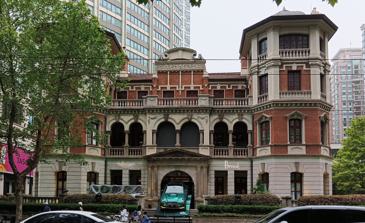
Building: Cha House
Country: China
Year built: 1920
Business Cha House 查公館 Former names The Qius' residence (1920–1940) Minli Middle School Block 4 (1940–2008) General information Type Business Architectural style Baroque architecture with Jiangnan features Coordinates 31°14′N 121°28′E / 31.23°N 121.46°E / 31.23; 121.46 Construction started 1913 Technical details Floor area 1777 square metres Awards and prizes Outstanding Historical Buildings (1999) Cha House is a building in Shanghai , People's Republic of China . The building was constructed in 1920 and was owned and used by two brothers, Qiu Xinshan and Qiu Weiqing, who were businessmen in the dye industry at that time. The Qius' residence originally comprised two blocks, the East Block and West Block. The West Block was demolished for the reconstruction of Minli Middle School , while the East Block was used as the office building of the school. In 2002, HKR International (HKRI) acquired the land-use right of Dazhongli, on which the building was located. Afterwards, the building was moved from its previous location to the current one and now forms part of the HKRI Taikoo Hui . History The Qius' residence (1920–1940) Cha House was built by two brothers, Qiu Xinshan and Qiu Weiqing, who were engaged in the dye industry, in the 1920s. The Qius' residence originally comprised two blocks (East Block and West Block) and each of the blocks was used by one of the brothers and his family members. Minli Middle School (1940–2002) After the outbreak of WWII, the campus of Minli Middle School in Shanghai was destroyed and the temporary school building located in the Shanghai International Settlement was out of capacity. Therefore, Minli Middle School rented the Qiu’s Residence as one of the school buildings. After the war, the building was commandeered by the Nationalist government as “New Life Club” for a short period of time. Later, the West Block was demolished and the East Block continued to be used by Minli Middle School and was named “ Outstanding Historical Building ” in 1999. Reconstruction (2002–2017) In 2002, HKRI acquired the Dazhongli site with a consideration of RMB 1.3 billion and planned to redevelop the land into a commercial complex. However, the location of Minli Middle School within the site made it impossible to build and excavate for foundation. Evaluation by a team of specialists concluded that the building needed to be moved horizontally to a new site. On 26 January 2010, the building glued to the base was pushed by hydraulic jacks towards its new position at the southern end of the site near Weihai Road along the paved tracks at a speed of two centimeters per minute. The moving of the building over a distance of 57 metres took two weeks and the building reached its final position on 7 February where it was fixed onto a new foundation. Upon its successful relocation and after further restoration, the historic building is ready to be reopened. Cha House (2017–present) The building has been renamed as Cha House, in memory of Cha Chi Ming , the founder of HKRI. References ^ "大中里項目保護建築移位工程順利完成。承傳上海獨特文化，為社區創造新價值" . ^ "HKR International Ltd" . hkri.com . ^ chinanews. "昔日上海滩巨贾老宅开始"大手笔"南移——中新网" . chinanews.com . ^ "上海被平移的老建筑竟然有一打 新生之后更值得看了-新华网" . sh.xinhuanet.com . ^ "上海民立中学八旬老校舍将向东南平移57米(图)-搜狐新闻" . news.sohu.com . ^ "HKR International Ltd" . hkri.com . ^ "百年建築易名紀念查濟民_大公資訊_大公網" . news.takungpao.com.hk .